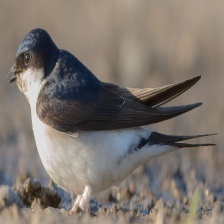
Species: COMMON HOUSE MARTIN
Scientific name: DELICHON URBICUM